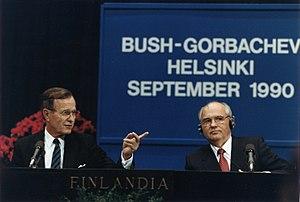
George Herbert Walker Bush /d͡ʒɔɹd͡ʒ ˈhɝbɚt wɔkɚ bʊʃ/, né le 12 juin 1924 à Milton et mort le 30 novembre 2018 à Houston, est un homme d'État américain. Membre du Parti républicain, il est vice-président des États-Unis de 1981 à 1989 et président du pays de 1989 à 1993.
Pendant la seconde guerre mondiale et la guerre froide, des sommets se sont tenus à de nombreuses reprises entre les États-Unis et l'Union soviétique. Les sujets à l'ordre du jour de ces sommets entre les dirigeants américains et soviétiques ont couvert un large spectre, avec une place prépondérante donnée pendant la Seconde Guerre mondiale aux questions de conduite de la guerre et d'organisation du monde à son issue, puis de paix, de sécurité et de désarmement dans les années de la guerre froide.
La présidence de George H. W. Bush débuta le 20 janvier 1989, date de l'investiture de George H. W. Bush en tant que 41ᵉ président des États-Unis, et prit fin le 20 janvier 1993. Membre du Parti républicain et vice-président des États-Unis de 1981 à 1989 sous la présidence de Ronald Reagan, Bush entra en fonction après sa victoire face à son adversaire démocrate Michael Dukakis lors de l'élection présidentielle de 1988. Il fut lui-même battu quatre ans plus tard à l'élection de 1992 par le démocrate Bill Clinton, qui lui succéda à la Maison-Blanche.